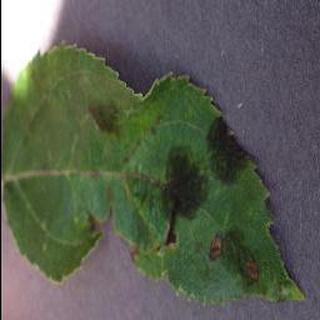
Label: apple_apple_scab